Cannabis

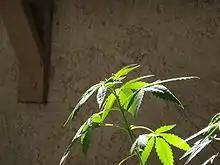
Top of "Cannabis" plant in vegetative growth stage

Whether the drug and non-drug, cultivated and wild types of "Cannabis" constitute a single, highly variable species, or the genus is polytypic with more than one species, has been a subject of debate for well over two centuries. This is a contentious issue because there is no universally accepted definition of a species. One widely applied criterion for species recognition is that species are "groups of actually or potentially interbreeding natural populations which are reproductively isolated from other such groups." Populations that are physiologically capable of interbreeding, but morphologically or genetically divergent and isolated by geography or ecology, are sometimes considered to be separate species. Physiological barriers to reproduction are not known to occur within "Cannabis", and plants from widely divergent sources are interfertile. However, physical barriers to gene exchange (such as the Himalayan mountain range) might have enabled "Cannabis" gene pools to diverge before the onset of human intervention, resulting in speciation. It remains controversial whether sufficient morphological and genetic divergence occurs within the genus as a result of geographical or ecological isolation to justify recognition of more than one species.